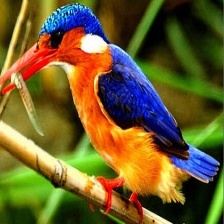
Species: MALACHITE KINGFISHER
Scientific name: CORYTHORNIS CRISTATUS